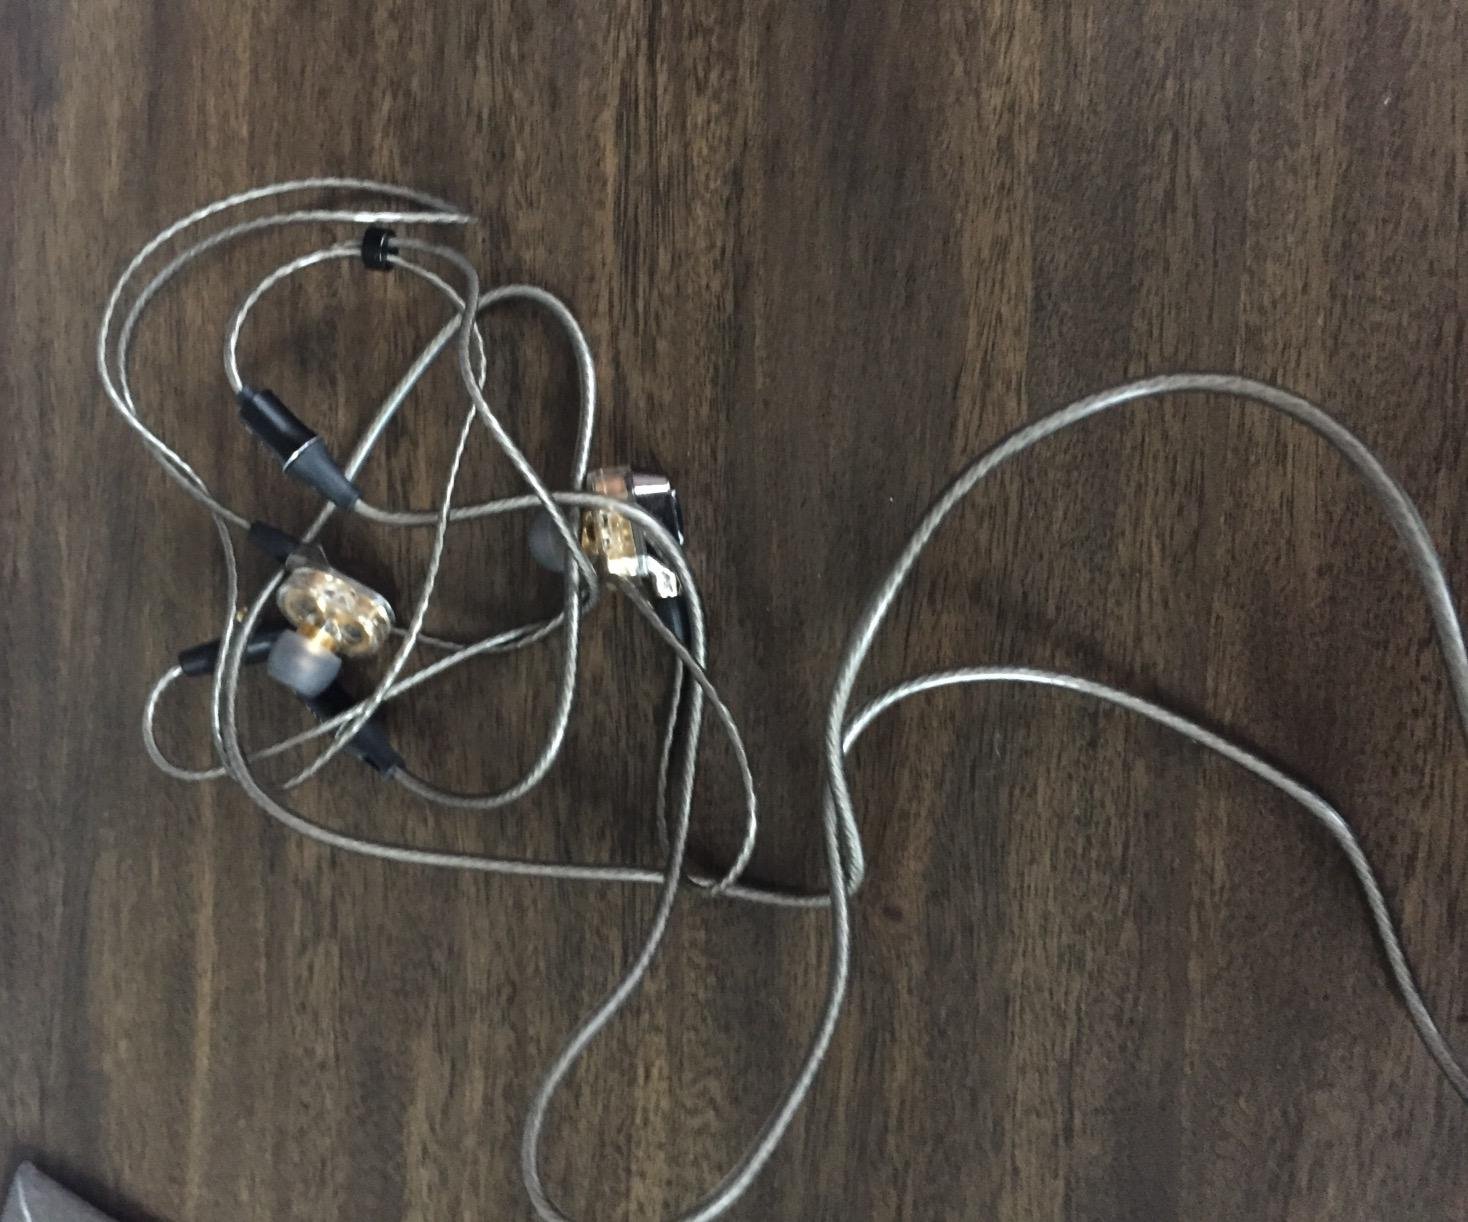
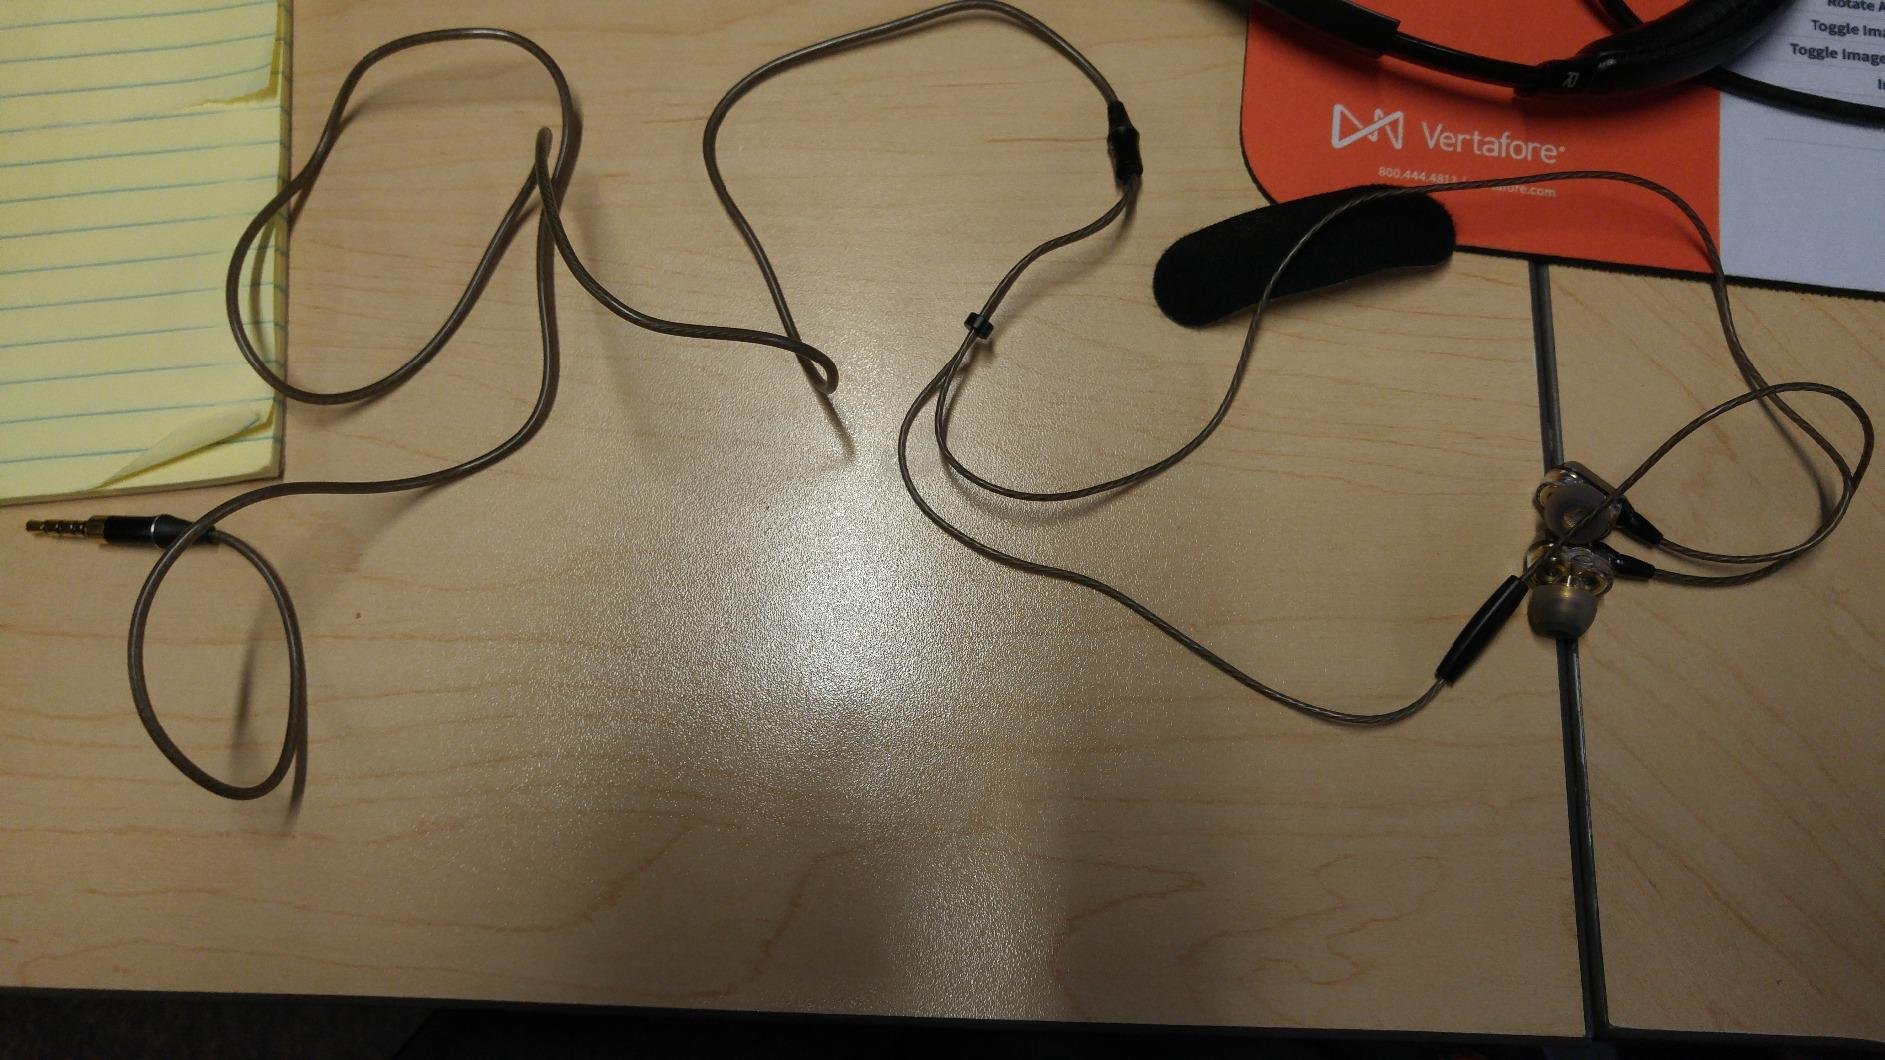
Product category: headphones
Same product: yes